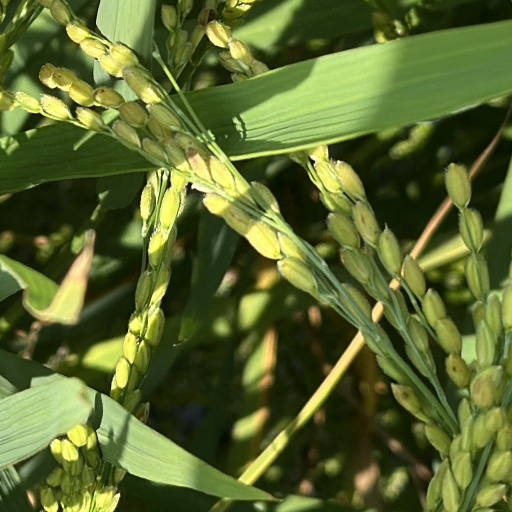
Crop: rice